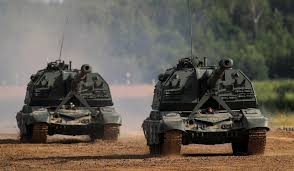
Label: Self Propelled Artillery